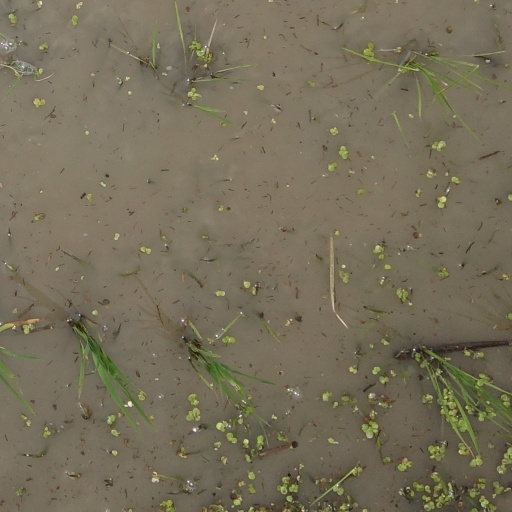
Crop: rice